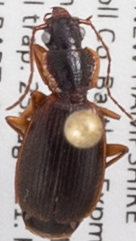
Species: Cymindis cribricollis
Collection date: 2021-08-25
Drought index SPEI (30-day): -0.386
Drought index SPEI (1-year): -0.944
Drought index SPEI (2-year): -0.54